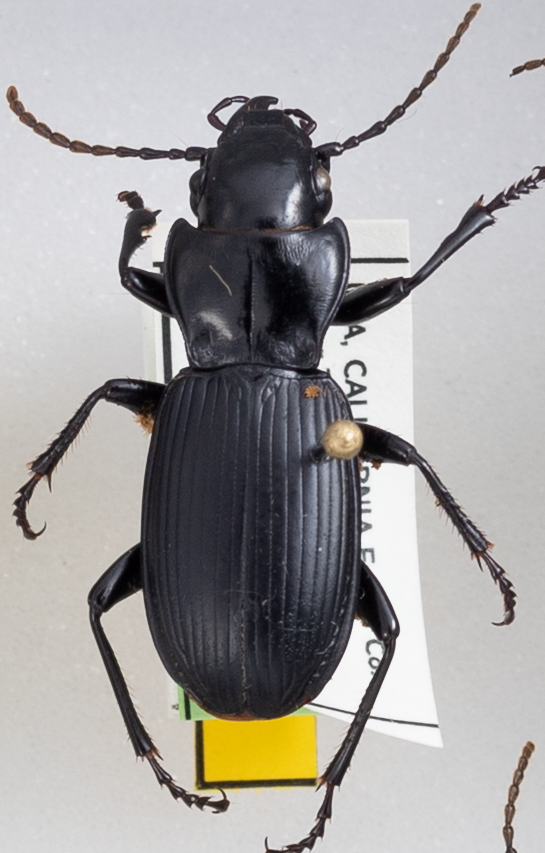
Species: Pterostichus lama
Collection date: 2021-07-07
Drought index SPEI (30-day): -1.706
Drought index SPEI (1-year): -2.09
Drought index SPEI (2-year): -2.09